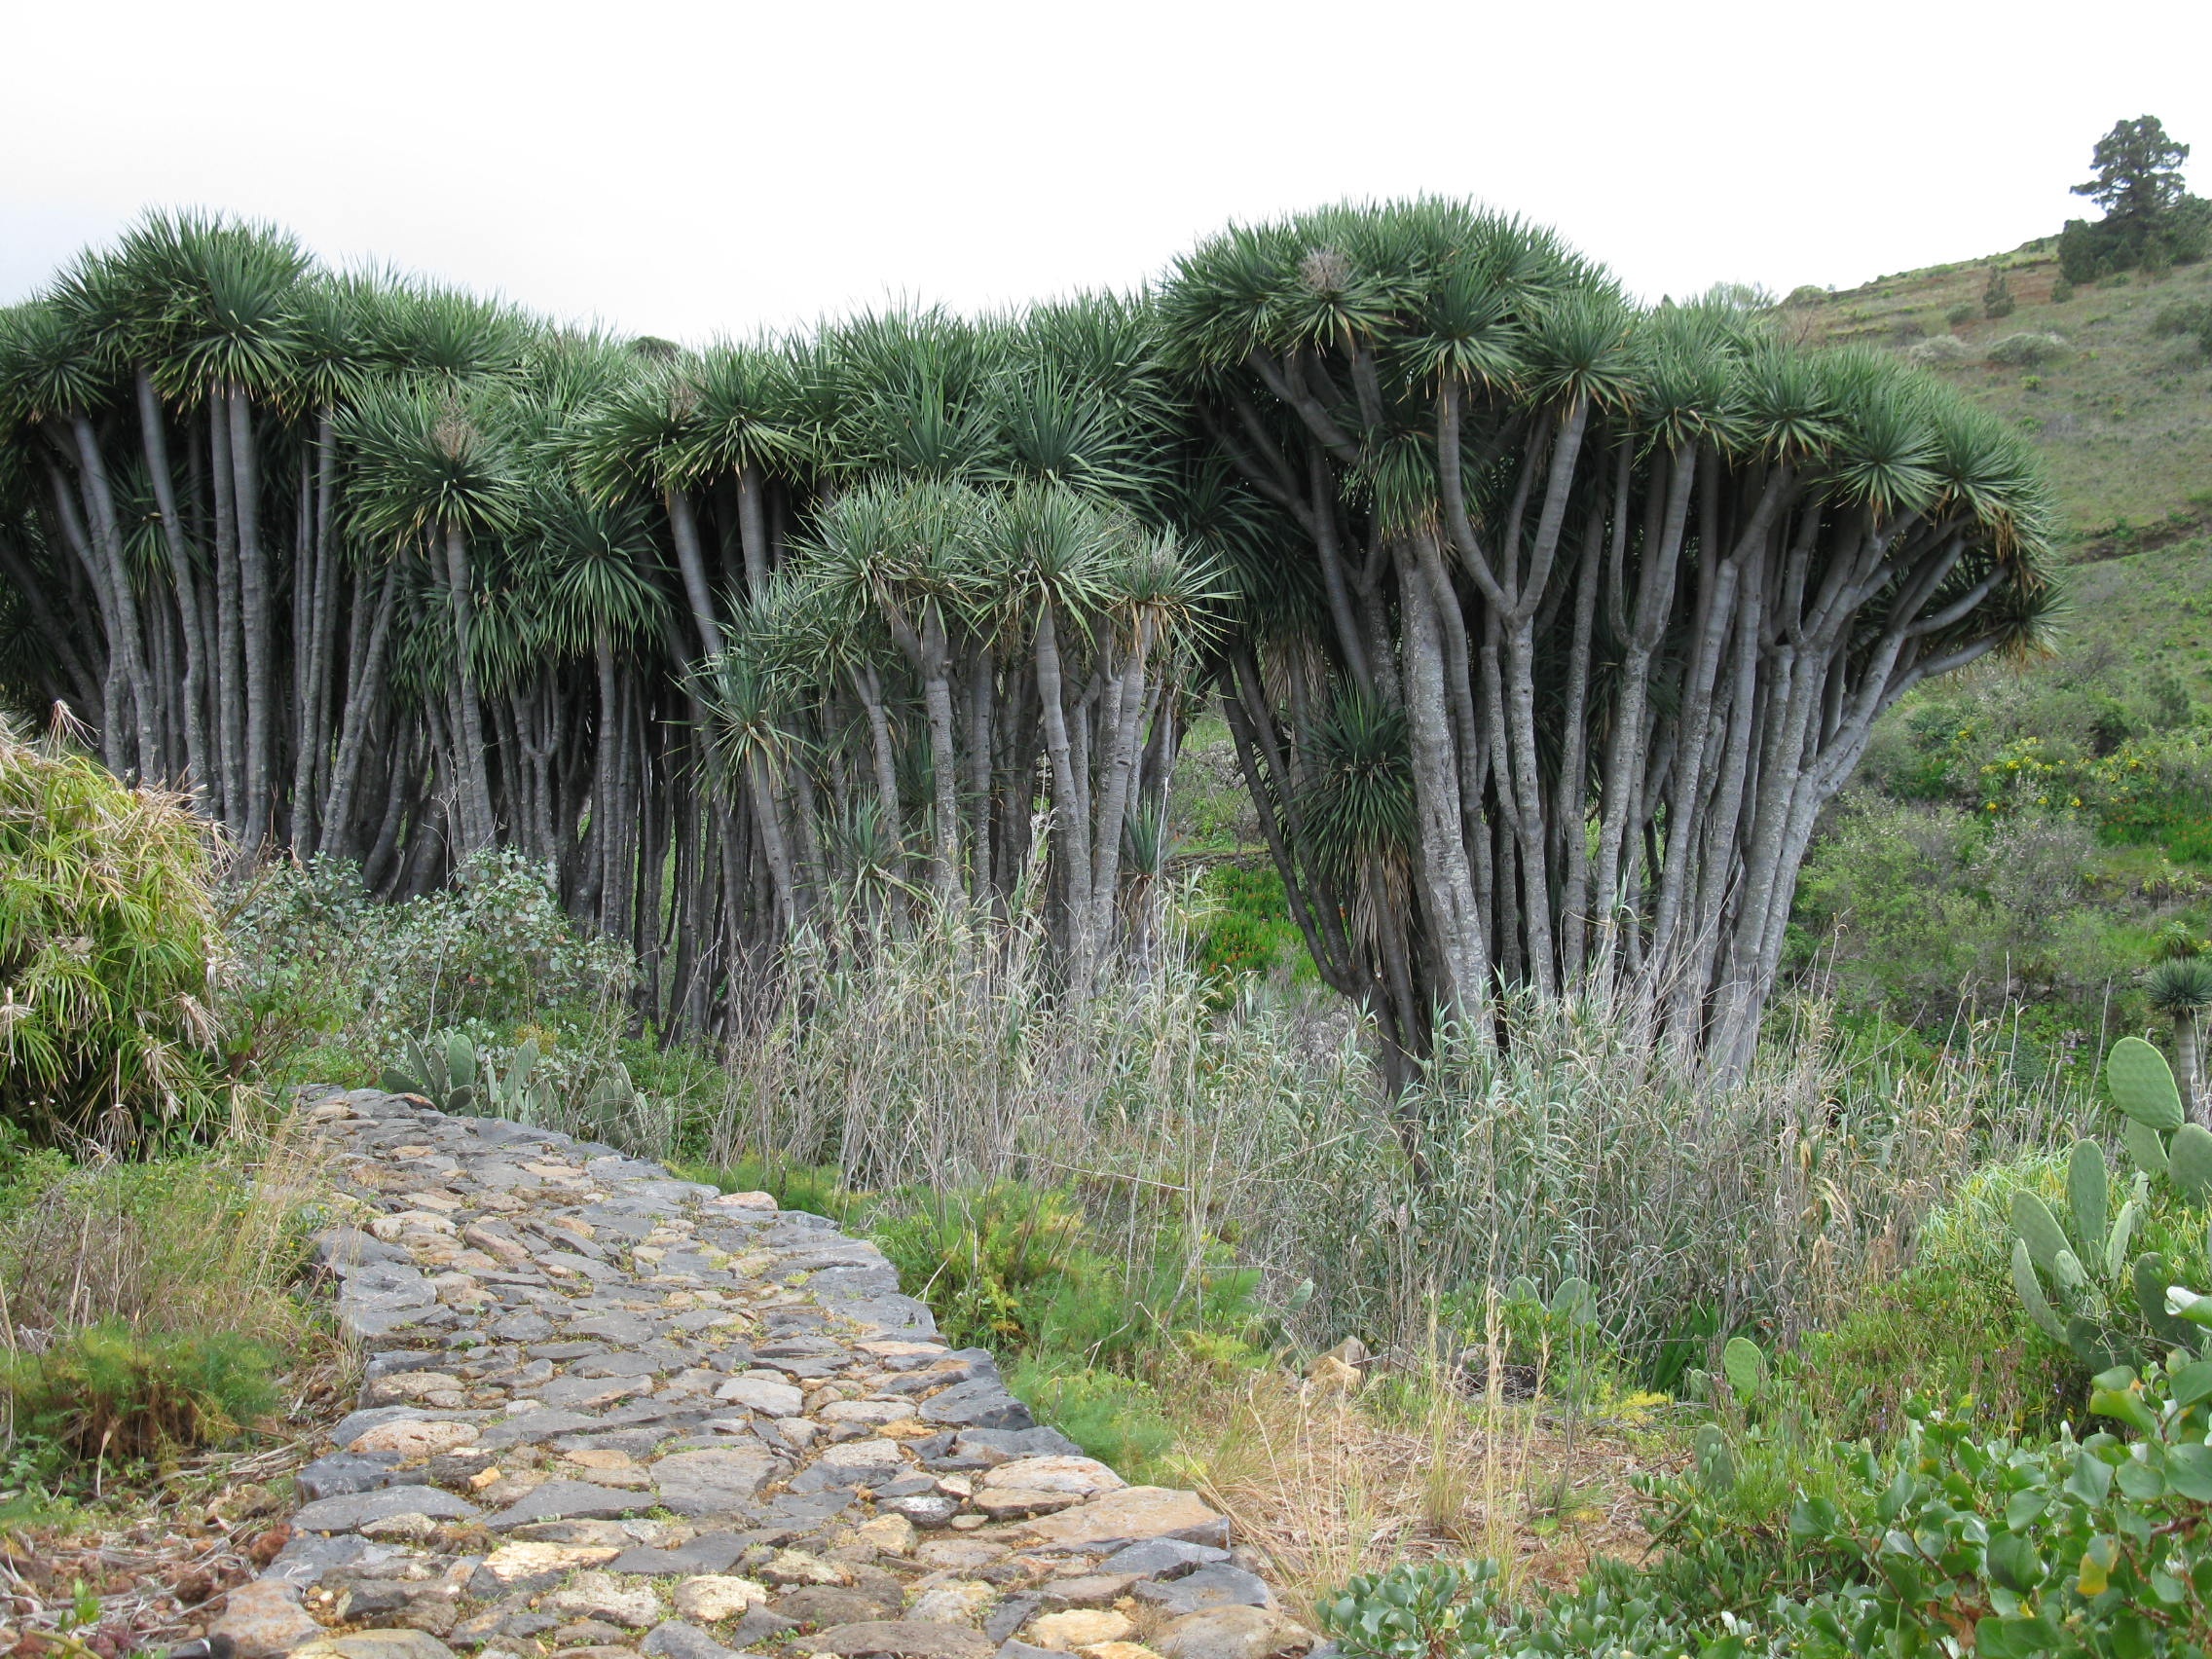
landscape, tree, nature, grass, plant, hiking, palm tree, flora, vegetation, agave, canary islands, nature reserve, la palma, biome, dragon tree, grass family, arecales, shrubland, plant community